Smooth-billed ani

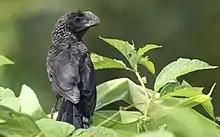
In Panama

The smooth-billed ani was described and illustrated in 1648 by the German naturalist Georg Marcgrave in his "Historia Naturalis Brasiliae". He used the name "Ani" but did not explain the origin of the word. It probably comes from the word "Anim" in the Tupi language which means "social bird". In 1756 the Irish physician Patrick Browne used the name "Crotophaga" for the species in his "The Civil and Natural History of Jamaica". Browne's name combines the Ancient Greek meaning "tick" with meaning "-eating". Browne wrote that the smooth-billed anis "live chiefly upon ticks and other small vermin; and may be frequently seen jumping about all cows and oxen in the fields". When the Swedish naturalist Carl Linnaeus updated his "Systema Naturae" for the tenth edition in 1758 he included the smooth-billed ani. He placed it in its own genus "Crotophaga" and coined the binomial name "Crotophaga ani". The type locality is Jamaica. The species is monotypic: no subspecies are recognised.